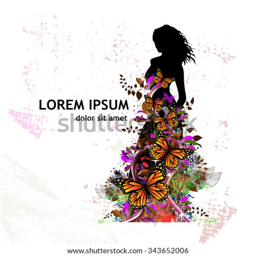
silhouette of a girl in abstract floral dress with butterflies .